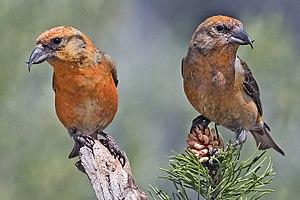
La sélection naturelle peut agir sur des traits quantitatifs d’une population faisant varier les phénotypes de cette population afin de retrouver la meilleure valeur adaptative, où le phénotype le mieux adapté produira en moyenne la progéniture la plus nombreuse.
Cette liste des espèces d'oiseaux au Québec recense les taxons de ce groupe observés dans cette province du Canada. Elle provient de l'American Ornithologist Union en date du mois de janvier 2019. Elle comprend 470 espèces dont :
Le mont Adams, en anglais Mount Adams, du nom du président John Adams, est un volcan des États-Unis situé dans le Sud de l'État de Washington. Il fait partie de l'arc volcanique des Cascades, un arc volcanique regroupant plusieurs volcans dont le mont Saint Helens et le mont Rainier, et se situe dans la chaîne des Cascades. Culminant à 3 742 mètres d'altitude, sa dernière éruption remonte aux alentours de 950. Néanmoins, il reste surveillé car la présence d'une importante calotte glaciaire à son sommet et sur ses flancs constitue une menace pour les populations environnantes si le volcan venait à se réveiller en faisant fondre ses glaciers.
Cette liste des oiseaux au Canada provient de Bird Checklists of the World en date du mois de juillet 2018.